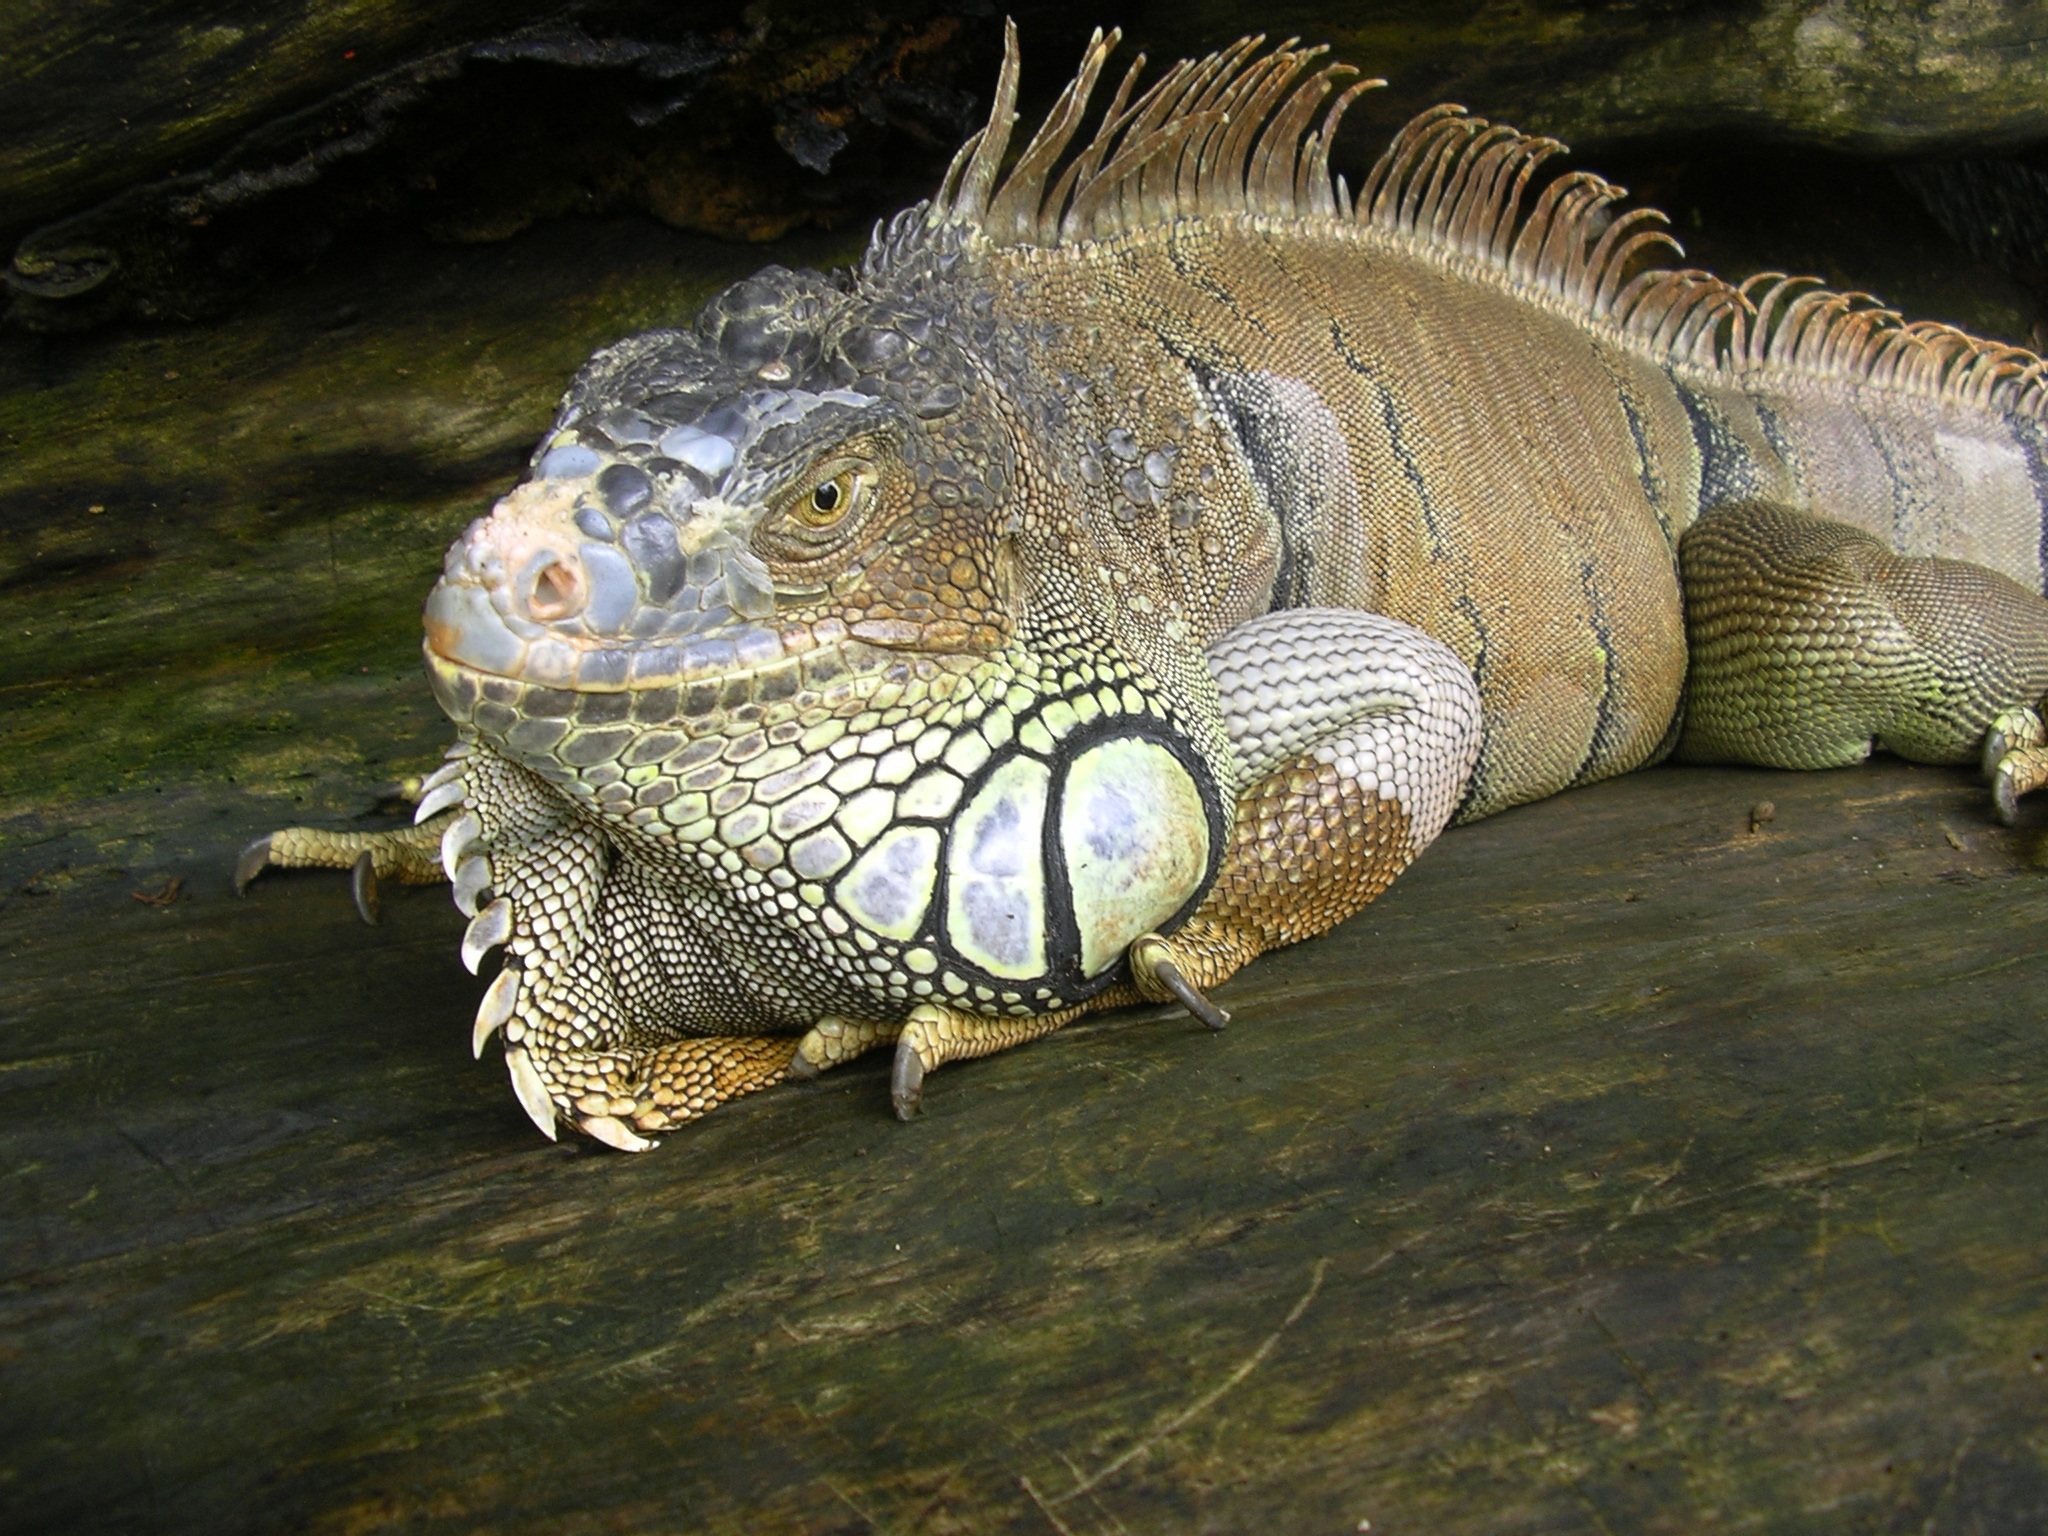
vertebrate, reptile, marine biology, fauna, iguana, wildlife, nile crocodile